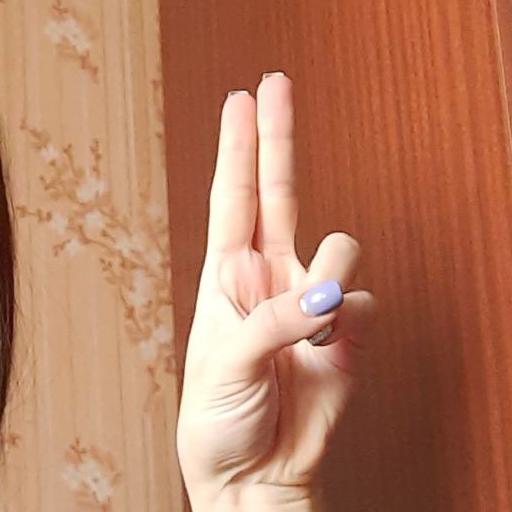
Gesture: two_up